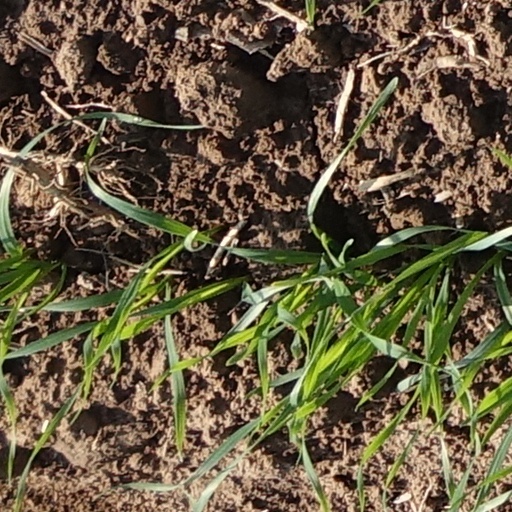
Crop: wheat